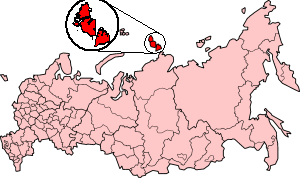
Severnaja Zemlja
Øgruppen Severnaja Zemljas beliggenhed
Severnaja Zemlja er en øgruppe i Polarhavet nord for Sibirien mellem Karahavet og Laptevhavet. Den er en forlængelse af den sibiriske Tajmyrhalvø.